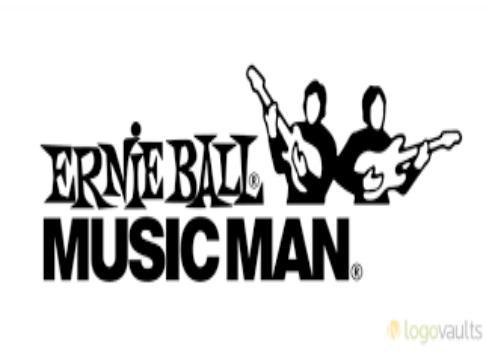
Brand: music man-2
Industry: Leisure